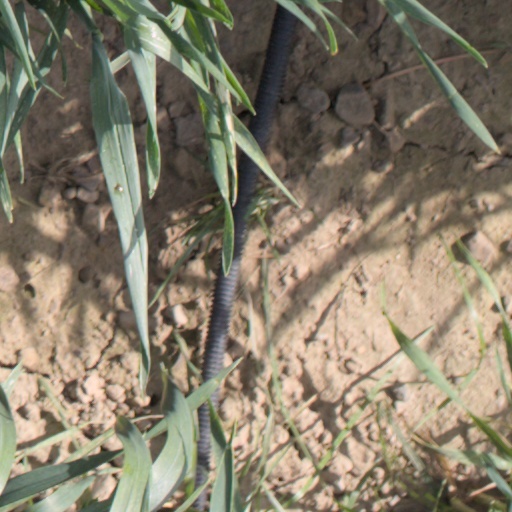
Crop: wheat